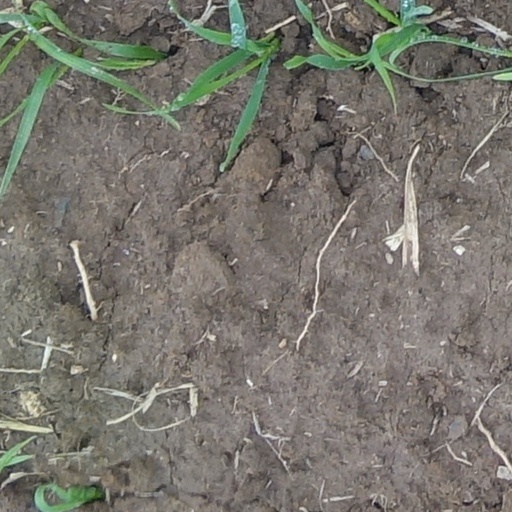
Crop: wheat